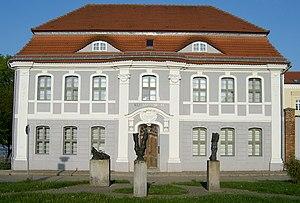
Francfort-sur-l'Oder est une ville allemande du Land de Brandebourg. Elle est située sur les rives de l’Oder, en face de la ville polonaise de Słubice. La ville, berceau du poète Heinrich von Kleist, accueille l'Université européenne Viadrina fondée en 1991.